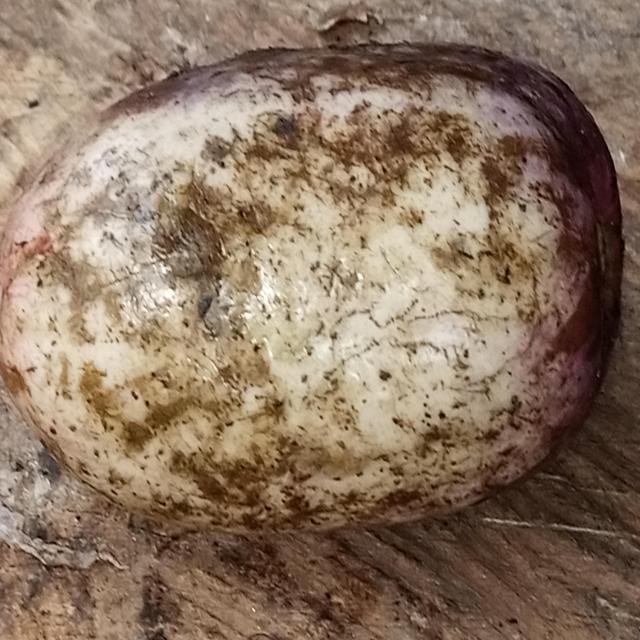
Plum grade: unripe